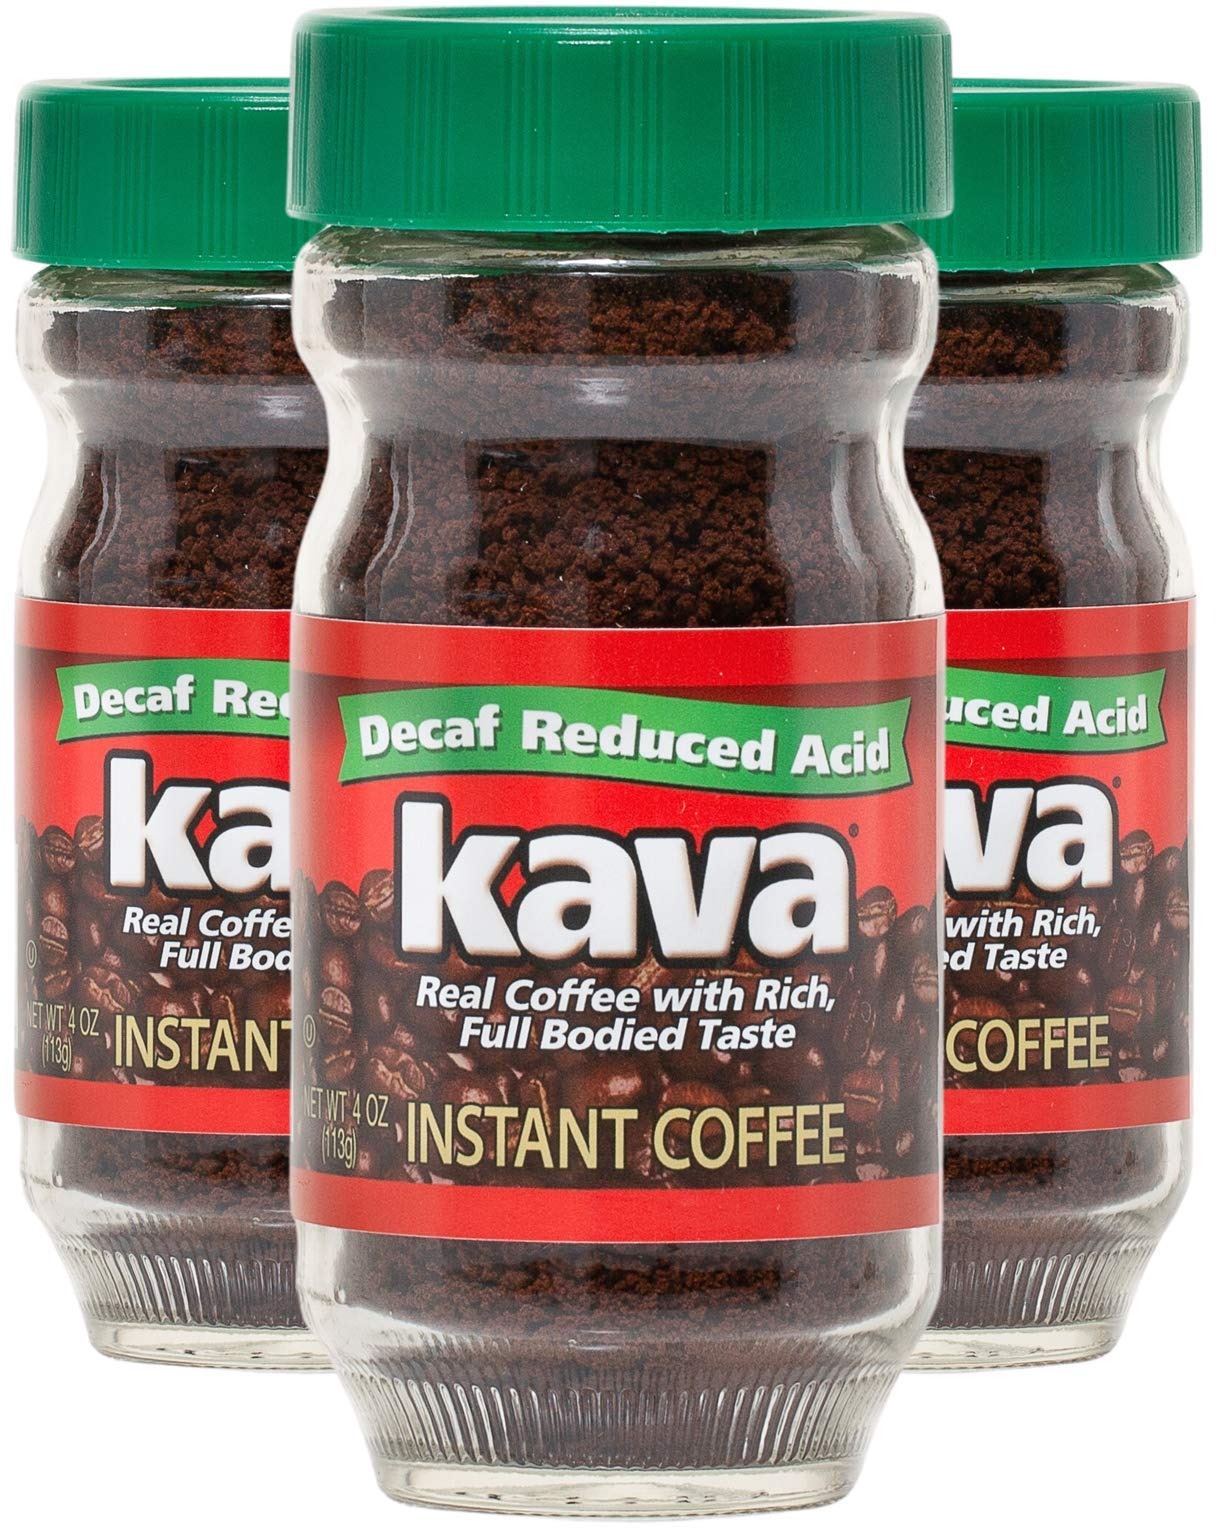
Item Name: Kava Decaf Acid Reduced Instant Coffee, 4 Ounce Jar (Pack of 3)
Bullet Point 1: Kava decaf is a full-flavored Reduced Acid instant coffee with at least 50% less acid per cup than other leading coffee brands
Bullet Point 2: Real coffee with a rich, full-bodied taste, delicious flavor and aroma. Made from premium beans
Bullet Point 3: A favorite among the health-conscious and those looking to avoid the effects that regular acidic coffee may have on one's stomach, body and health
Bullet Point 4: OU Kosher Certified
Bullet Point 5: The Original Low-Acid Coffee Since 1962
Product Description: Kava decaf low-acid coffee has all of the same great qualities you love while being decaffeinated. No matter how you drink it, rest assured that it has less acid per cup than other coffee brands. So relax. You can still enjoy a rich, tasty, aromatic cup of coffee without all the bitterness and acid.<br><ul><li>Stomach approved - With at least 50% less acid than other leading coffee brands, your gut just might thank you itself</li><li>Smooth and flavorful - We provide only the freshest coffee possible, using a state of the art roasting and packaging process to maintain optimal freshness and flavor</li></ul><br> Kava has been producing low acid coffee since 1962. For decades we have been carefully creating some of the best low-acid coffee in the world.
Value: 12.0
Unit: Ounce

Price: 24.49